West Pearl Street Historic District

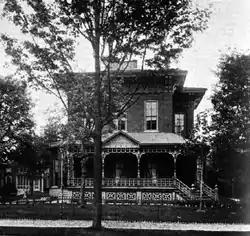
George Starr House (166 W. Pearl), 1906

The West Pearl Street Historic District is a primarily residential historic district, located at 155-225 and 160-208 W. Pearl Street in Coldwater, Michigan. It was listed on the National Register of Historic Places in 1990.